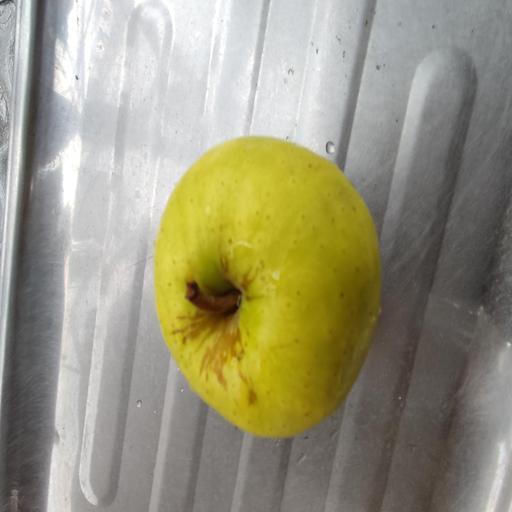
Crop type: Apple_Golden Delicious